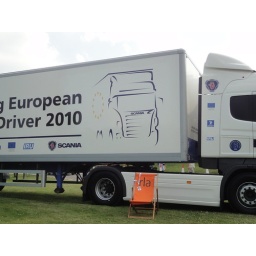
The best truck drivers in the country and an orange deckchair.